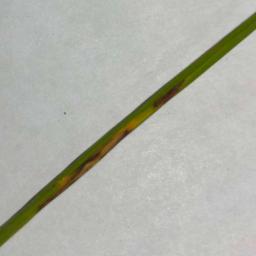
Label: Rice___Leaf_Blast